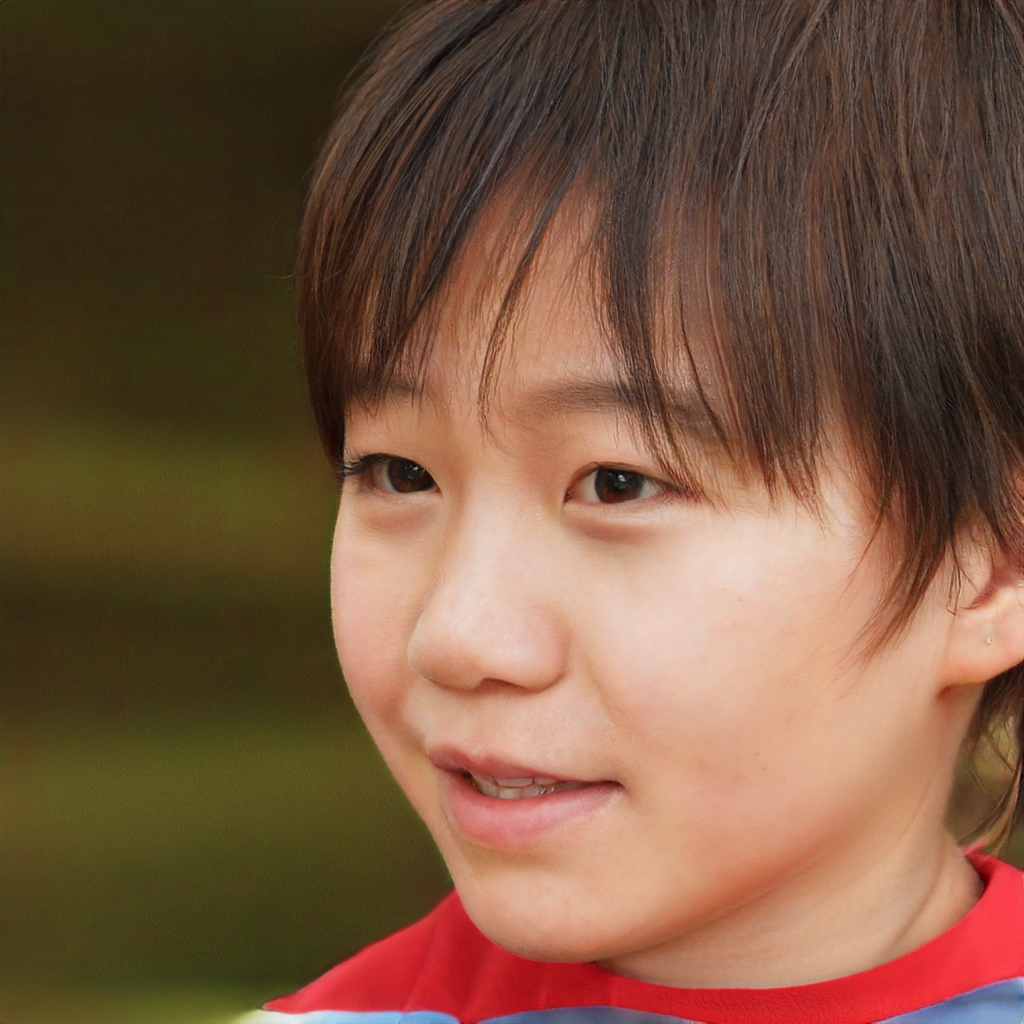
Label: Colored